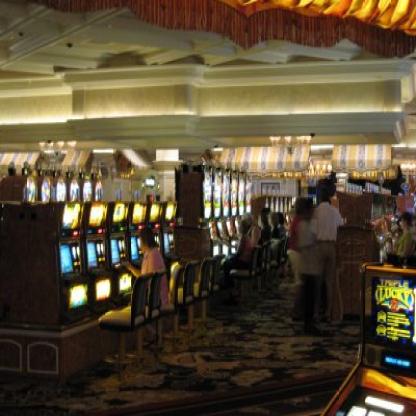
Scene: Indoor